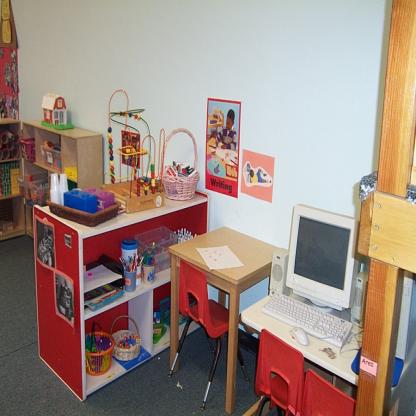
Scene: Indoor